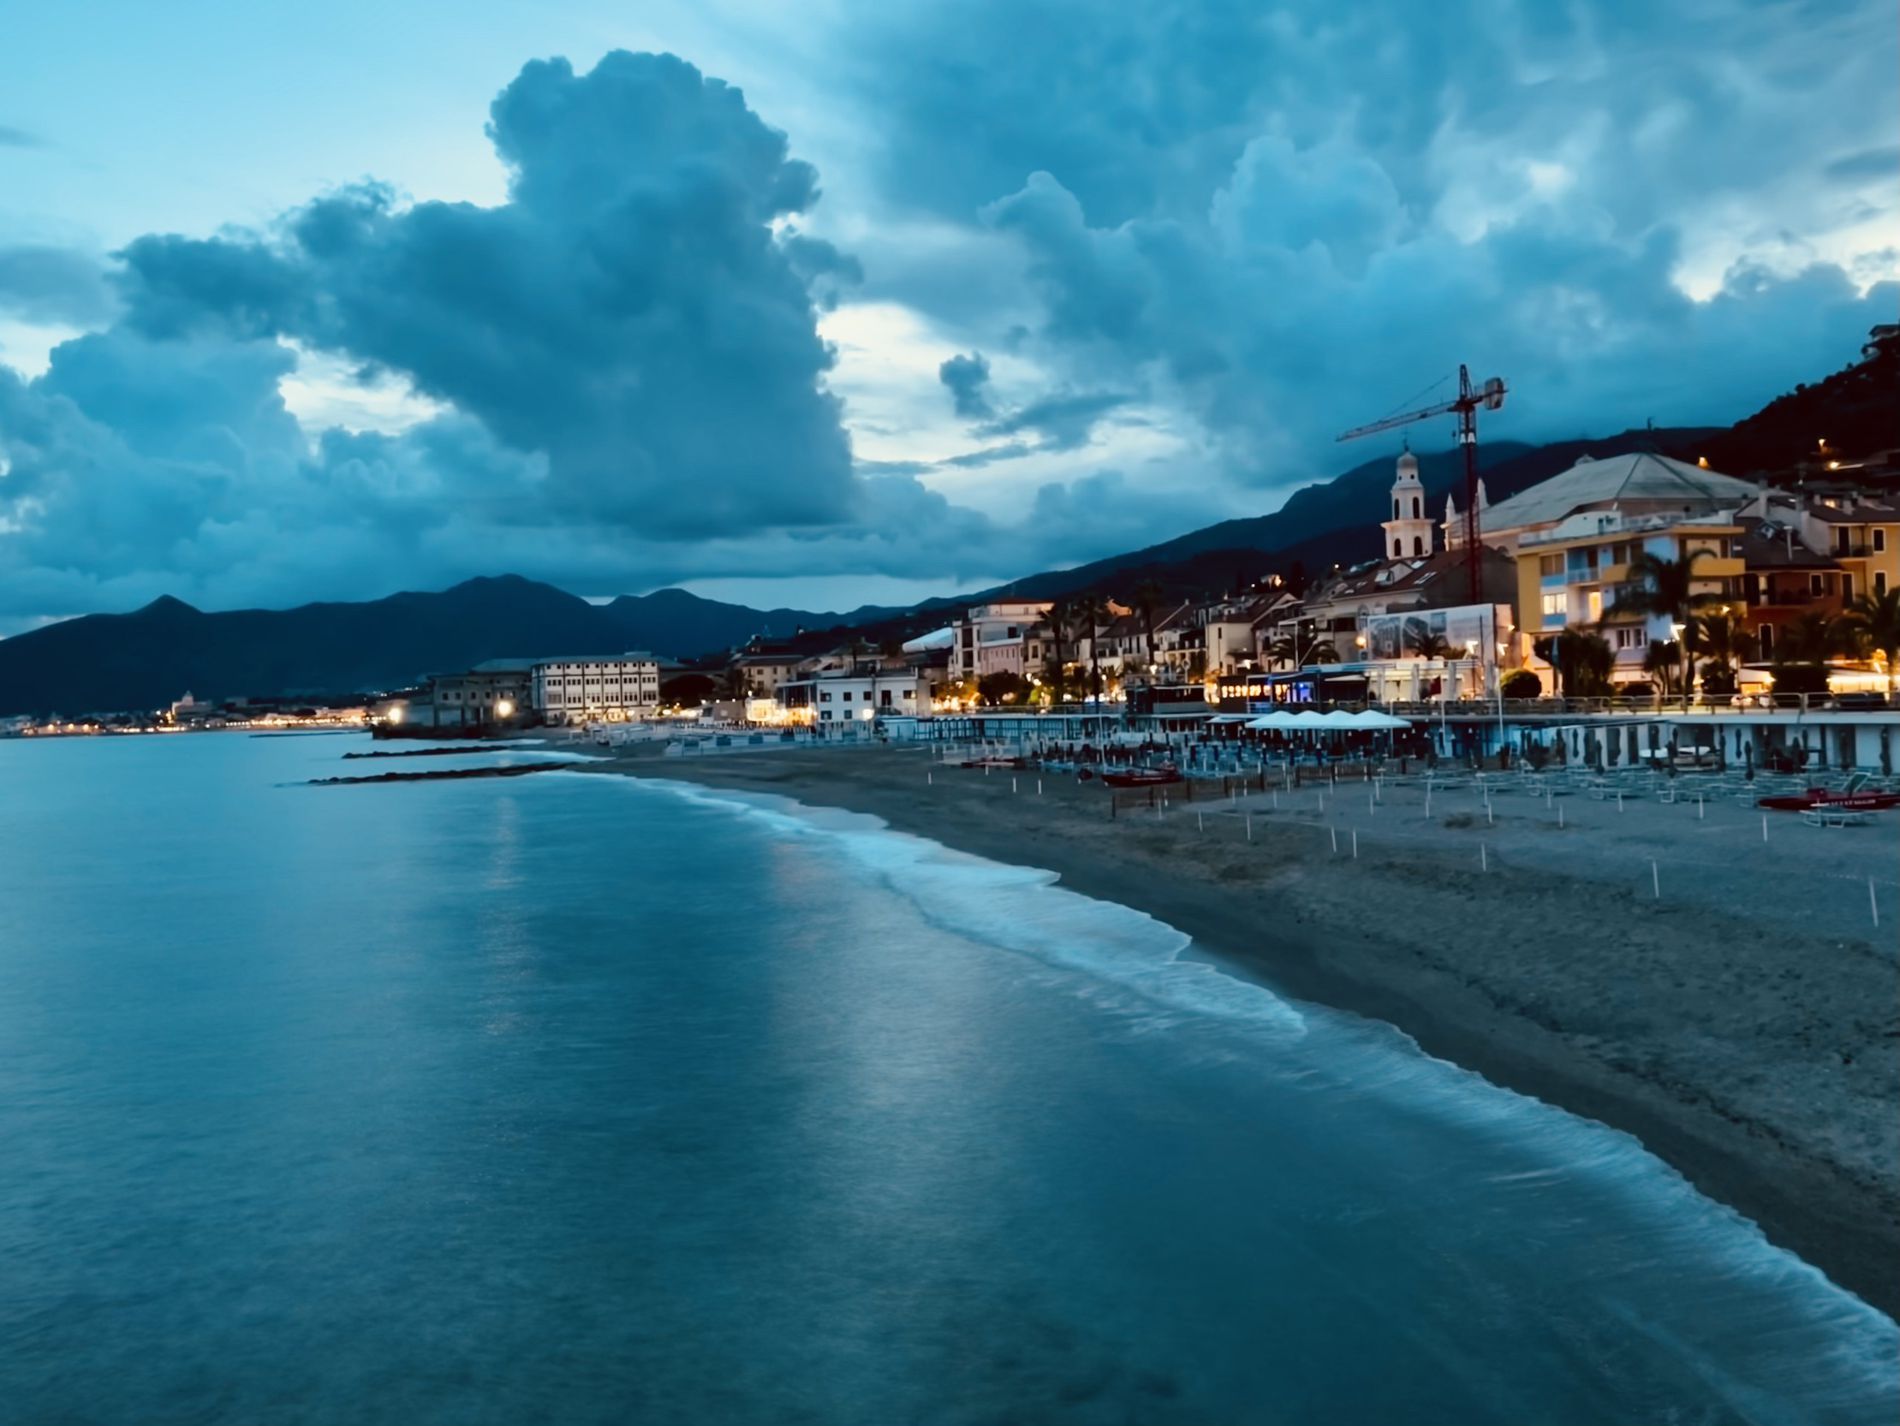
Coastal City
Panoramic photo of a coastal city, showing illuminated buildings along the beach, calm sea, cloudy sky, and mountains in the background.
The scene depicts a coastal city, showing illuminated buildings along the shore, a calm sea, a cloudy sky, and mountains in the background. The camera angle is panoramic, the overall atmosphere is calm and warm, and the colors are blue and orange.
Labels: Nature, Outdoors, Sea, Water, Shoreline, Coast, Beach, Sky, Construction, Construction Crane, Aerial View, Person, Waterfront, buildings, mountains, Coastal Town
Camera: Apple iPhone 12
Lens: iPhone 12 back dual wide camera 4.2mm f/1.6
Aperture: F1.6
Exposure: 1/33 sec
ISO: 400
Focal length: 4.2